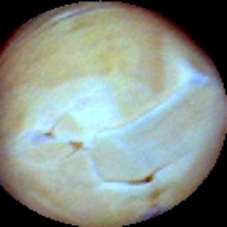
Label: Skin-damaged